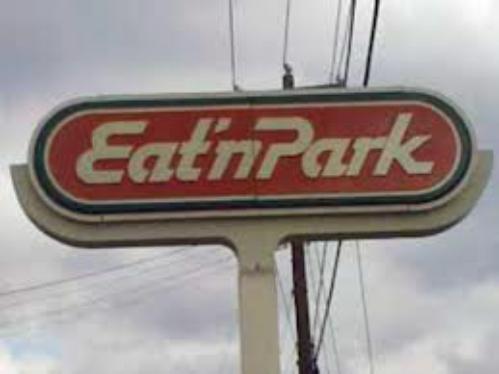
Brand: Eat'n Park
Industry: Food